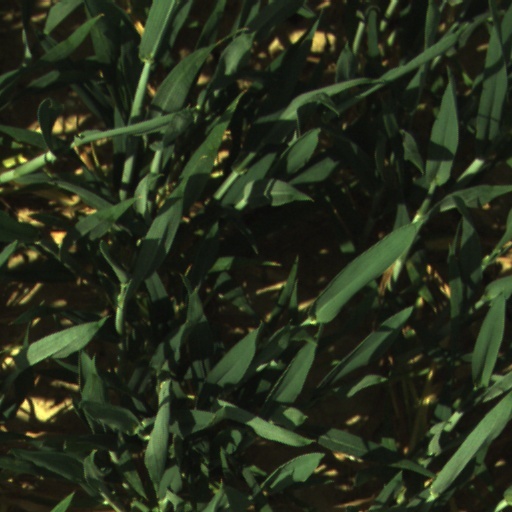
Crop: wheat